Ashigara Station (Kanagawa)

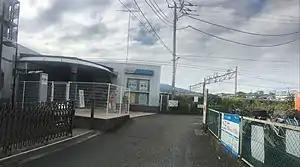
Ashigara Station, October 2022

is a passenger railway station located in the city of Odawara, Kanagawa Prefecture, Japan, operated by the private railway company Odakyu Electric Railway.